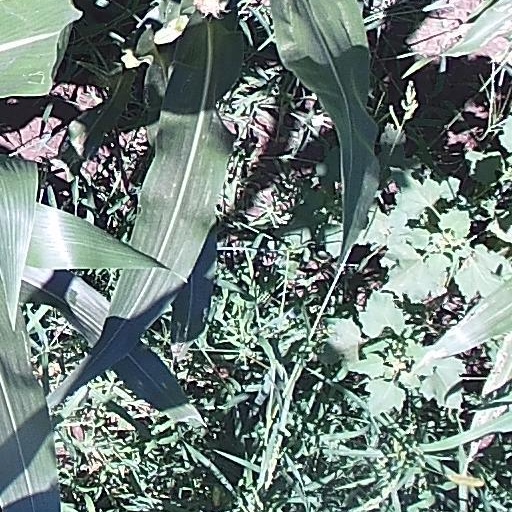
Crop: maize; corn